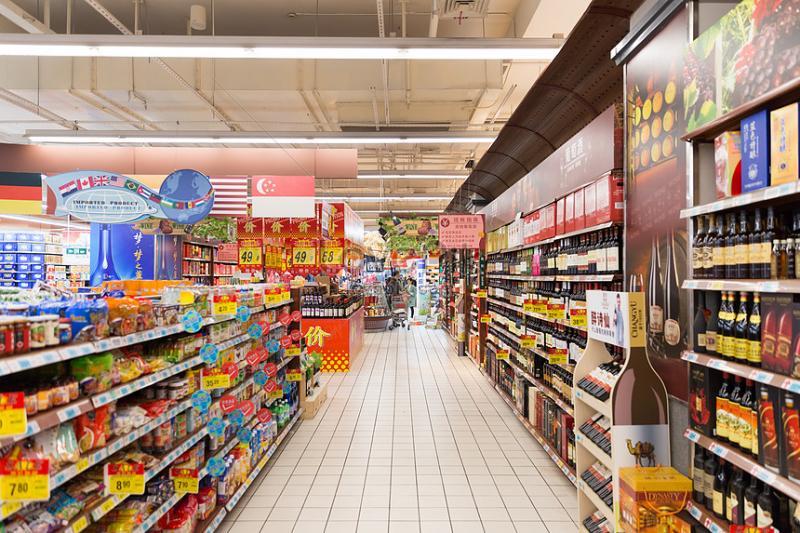
ở trên các kệ hàng của siêu thị có sự xuất hiện của nhiều hàng hoá